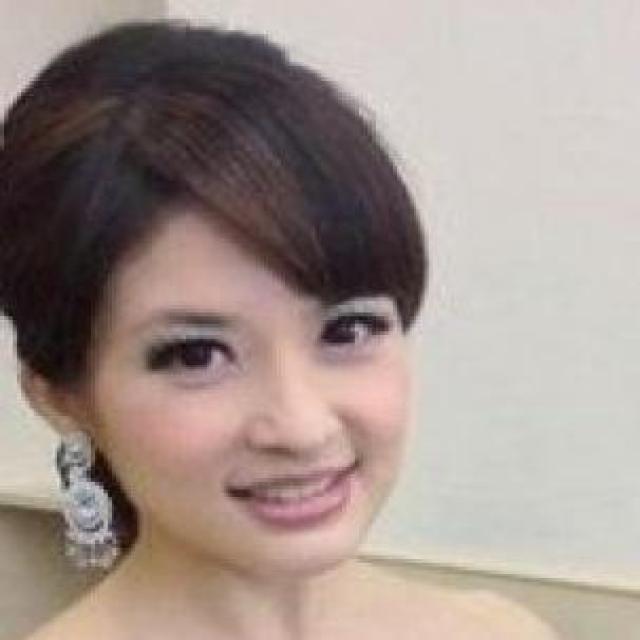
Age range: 21-44